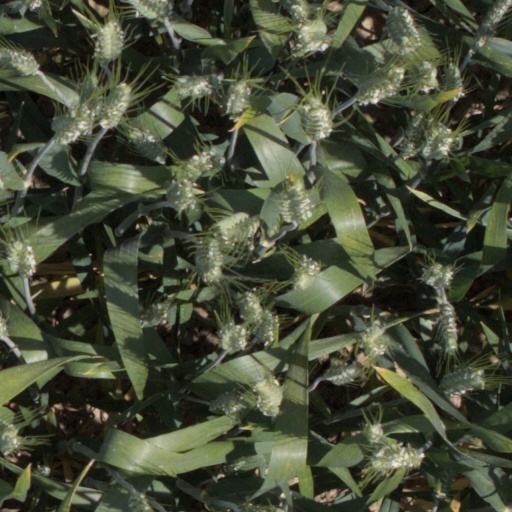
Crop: wheat